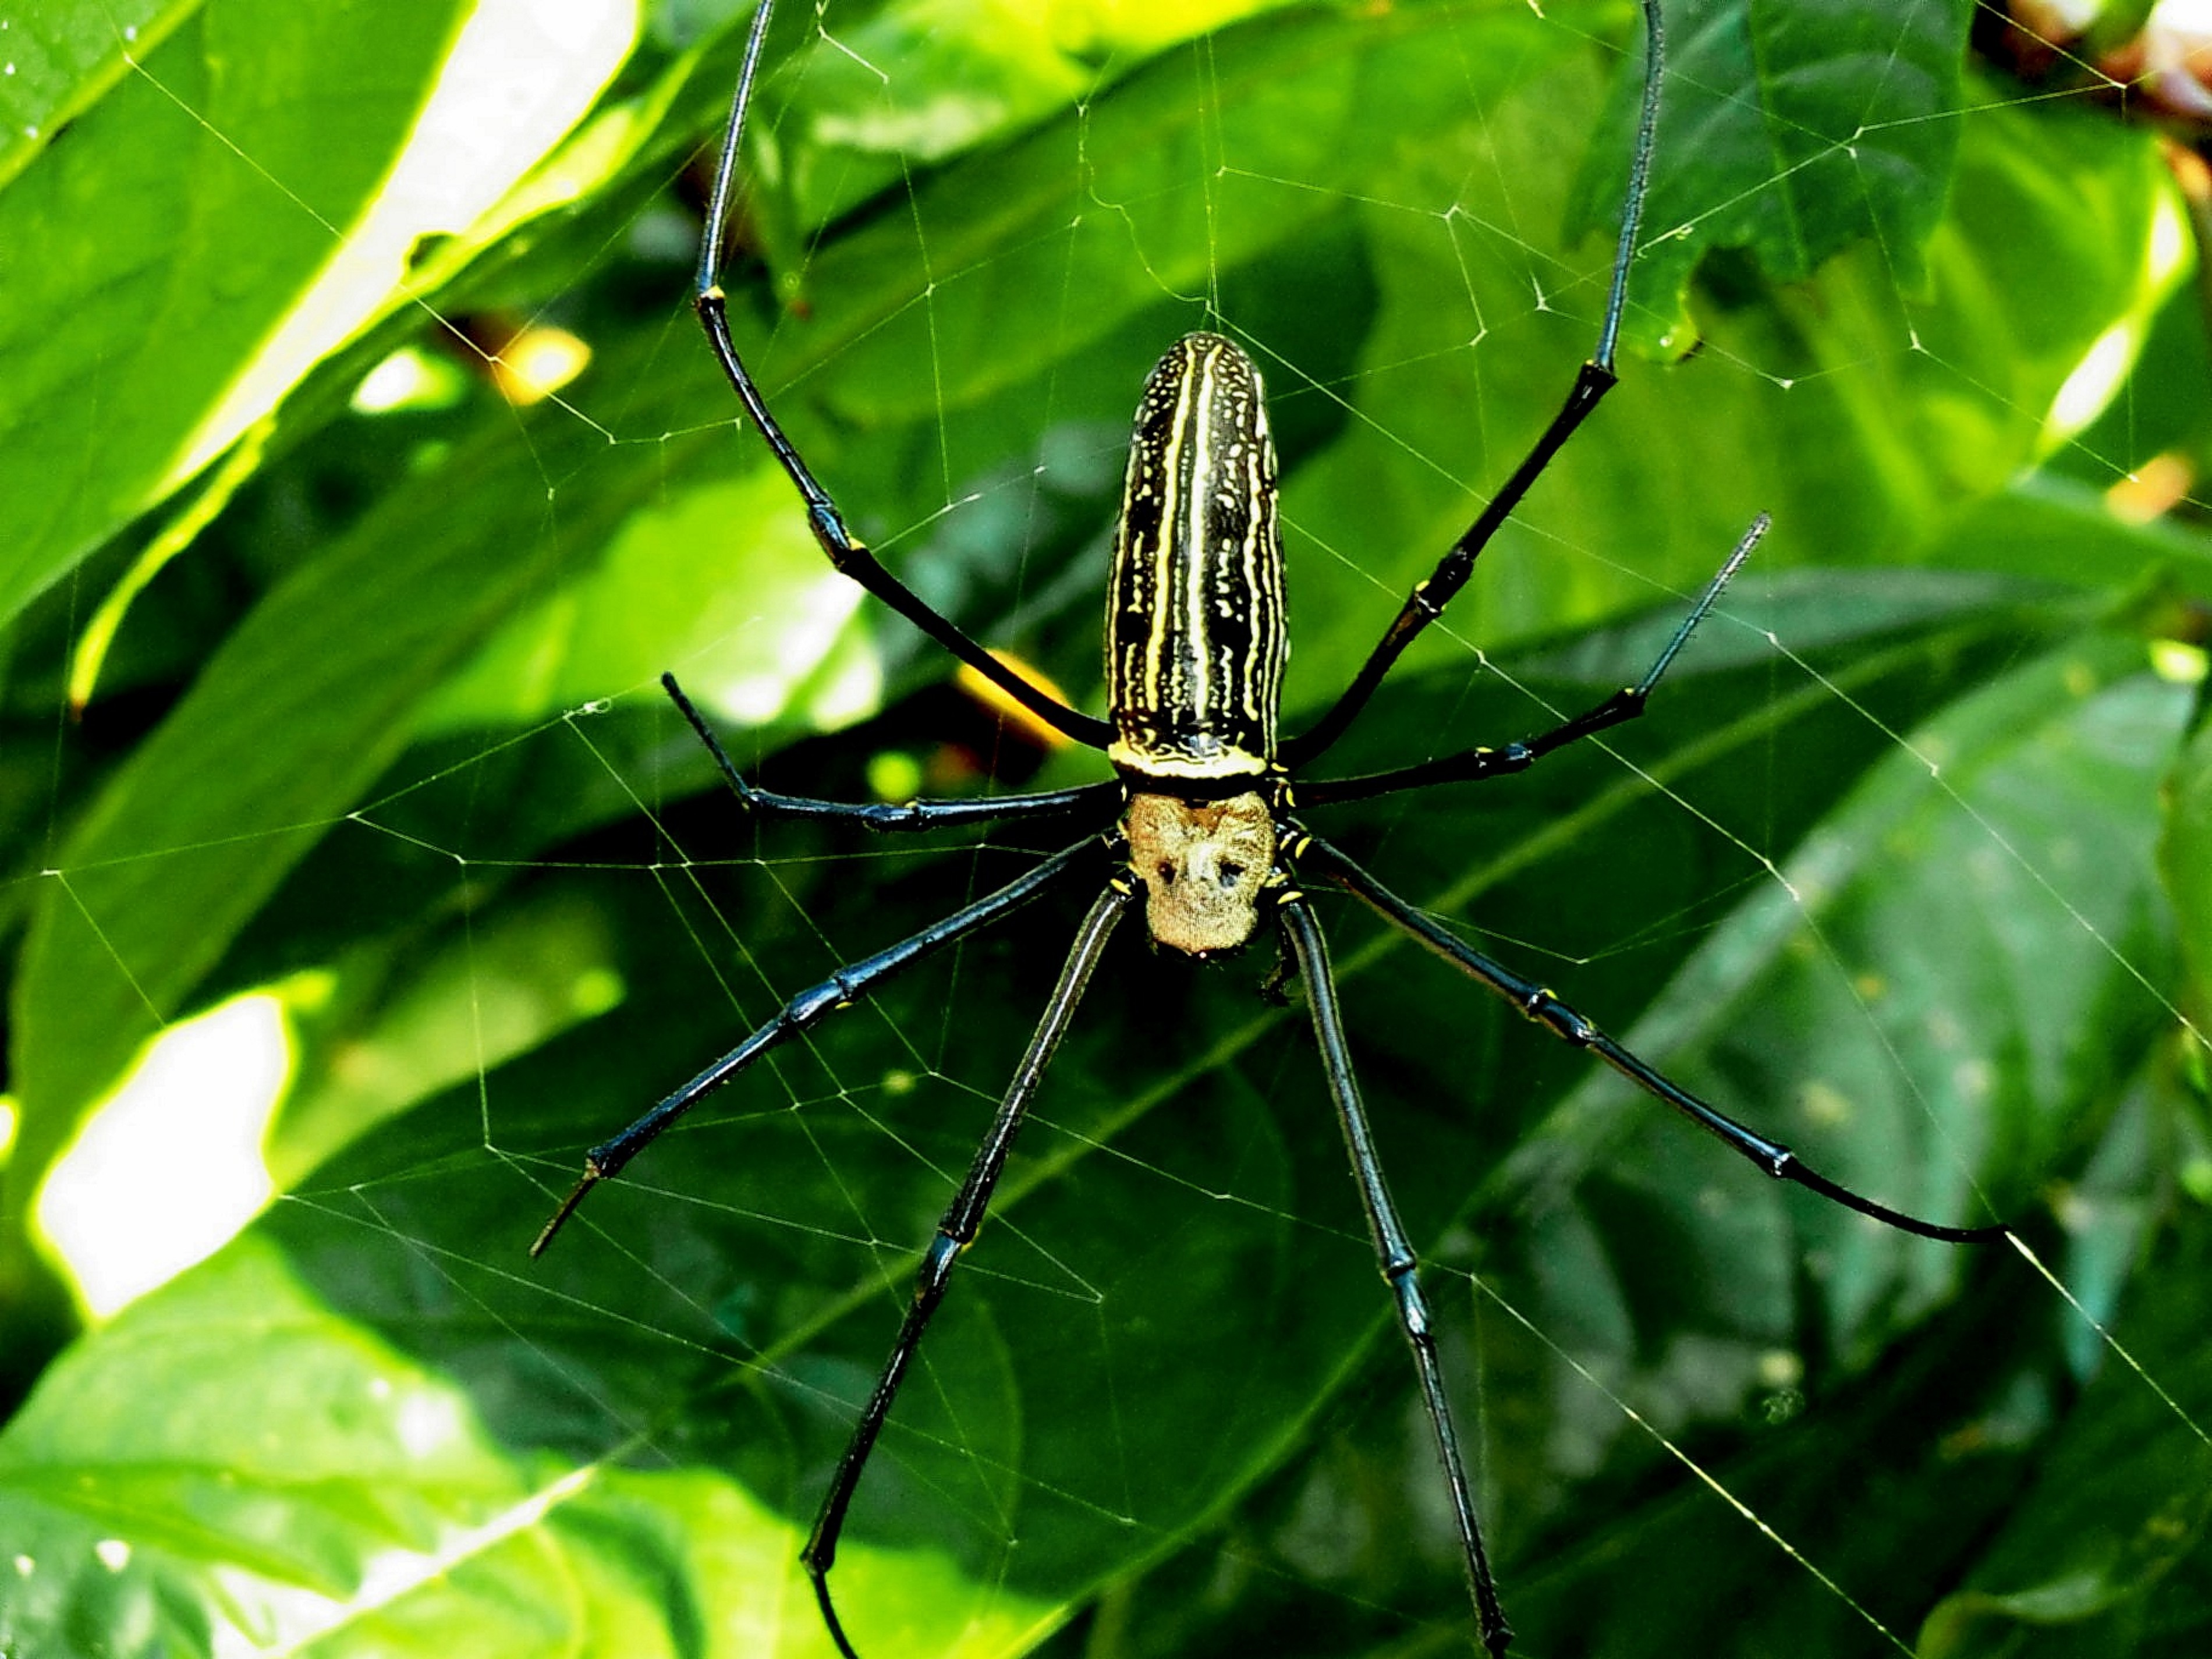
nature, leaf, green, jungle, insect, close, fauna, invertebrate, close up, spider, network, macro photography, arthropod, orb weaver spider